Alessandra Locatelli

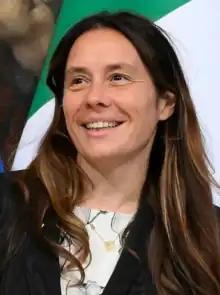
Locatelli in 2022

Alessandra Locatelli (born 24 September 1976) is an Italian politician. A member of the League, she is serving as Minister for Disabilities in the Meloni Cabinet since 2022.